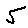
Label: 5